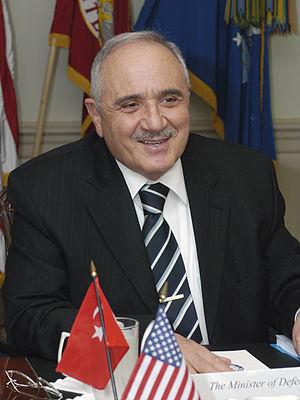
Mehmet Vecdi Gönül est un homme politique turc.